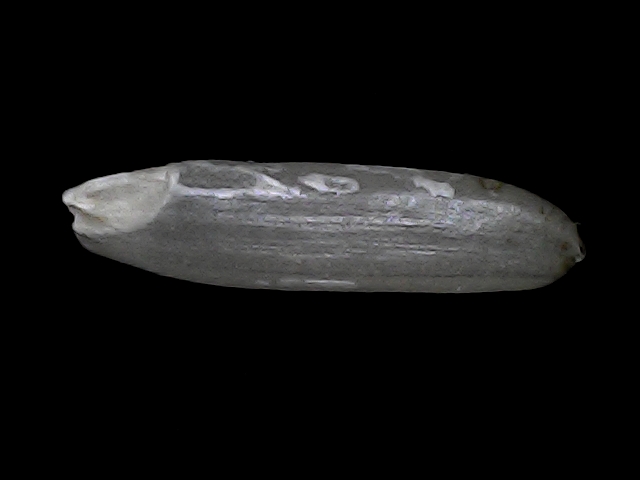
Rice variety: BRRI102